Nhiek Tioulong

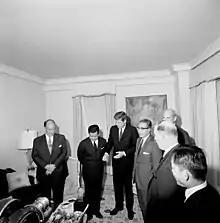
Nhiek Tioulong (fourth from left) as Cambodia's foreign minister during a trip to New York City with prince Sihanouk and US president John F. Kennedy.

Early Nhiek Tioulong was born in 1908 in Phnom Penh, in a family of mandarins with Chinese ancestry near the palace. After primary education in Lycee Sisowath in Phnom Penh, he attended, and graduated from, the prestigious high school Chasseloup Laubat in Saigon.